2016 Auto Club 400

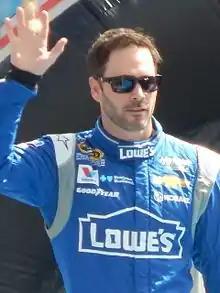
Jimmie Johnson won the race.

Austin Dillon won the pole for the race with a time of 38.200 and a speed of . Being his second career pole and first since the 2014 Daytona 500, he said he was glad he "got a pole somewhere else. To do it at a driver’s race track like this at Fontana it means a lot to me. Just proud of this American Ethanol team we’ve had fast cars all year long. I knew going into that third session if I didn’t make mistakes I would have a shot. I just stayed with it off of (Turn) 4. I kept my locker locked as much as I could with the gas just keeping as much fuel to the car as I could. It worked out for us.” Adding to his impressive start to the season, he also said that this was "the start of what we need to be doing as a group. I feel like we have everything all the other companies have. We still have a lot of work to do, but it feels good to have a small moral victory here.” After qualifying second, Kevin Harvick complemented the great "effort by Rodney and the team getting the car ready. This track is a challenge with its bumps and rough surface and the lower downforce makes them harder to drive but we’ve got a good car and looking forward to Sunday. Our goal was to run the same lap time all three rounds. That is going to put you in a spot to have a chance. All in all, it’s been a good start to the weekend and really looking forward to the race on Sunday.” After qualifying third, Denny Hamlin said he's "had fast cars all year long, and I knew going into that third session, if I didn’t make mistakes I would have a shot. I just stayed with it off of 4. I kept my locker locked as much as I could with the gas just keeping as much fuel to the car as I could. It worked out for us.”